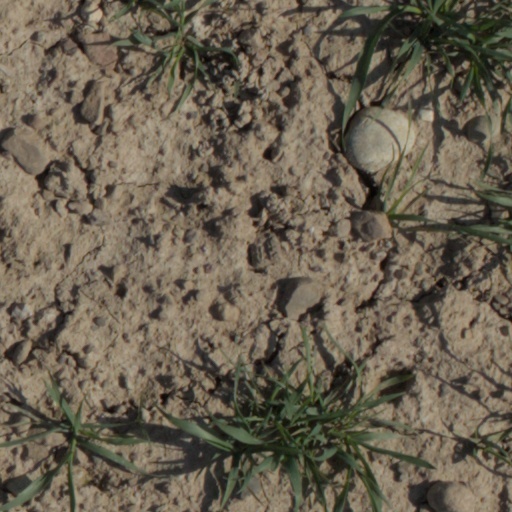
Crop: wheat